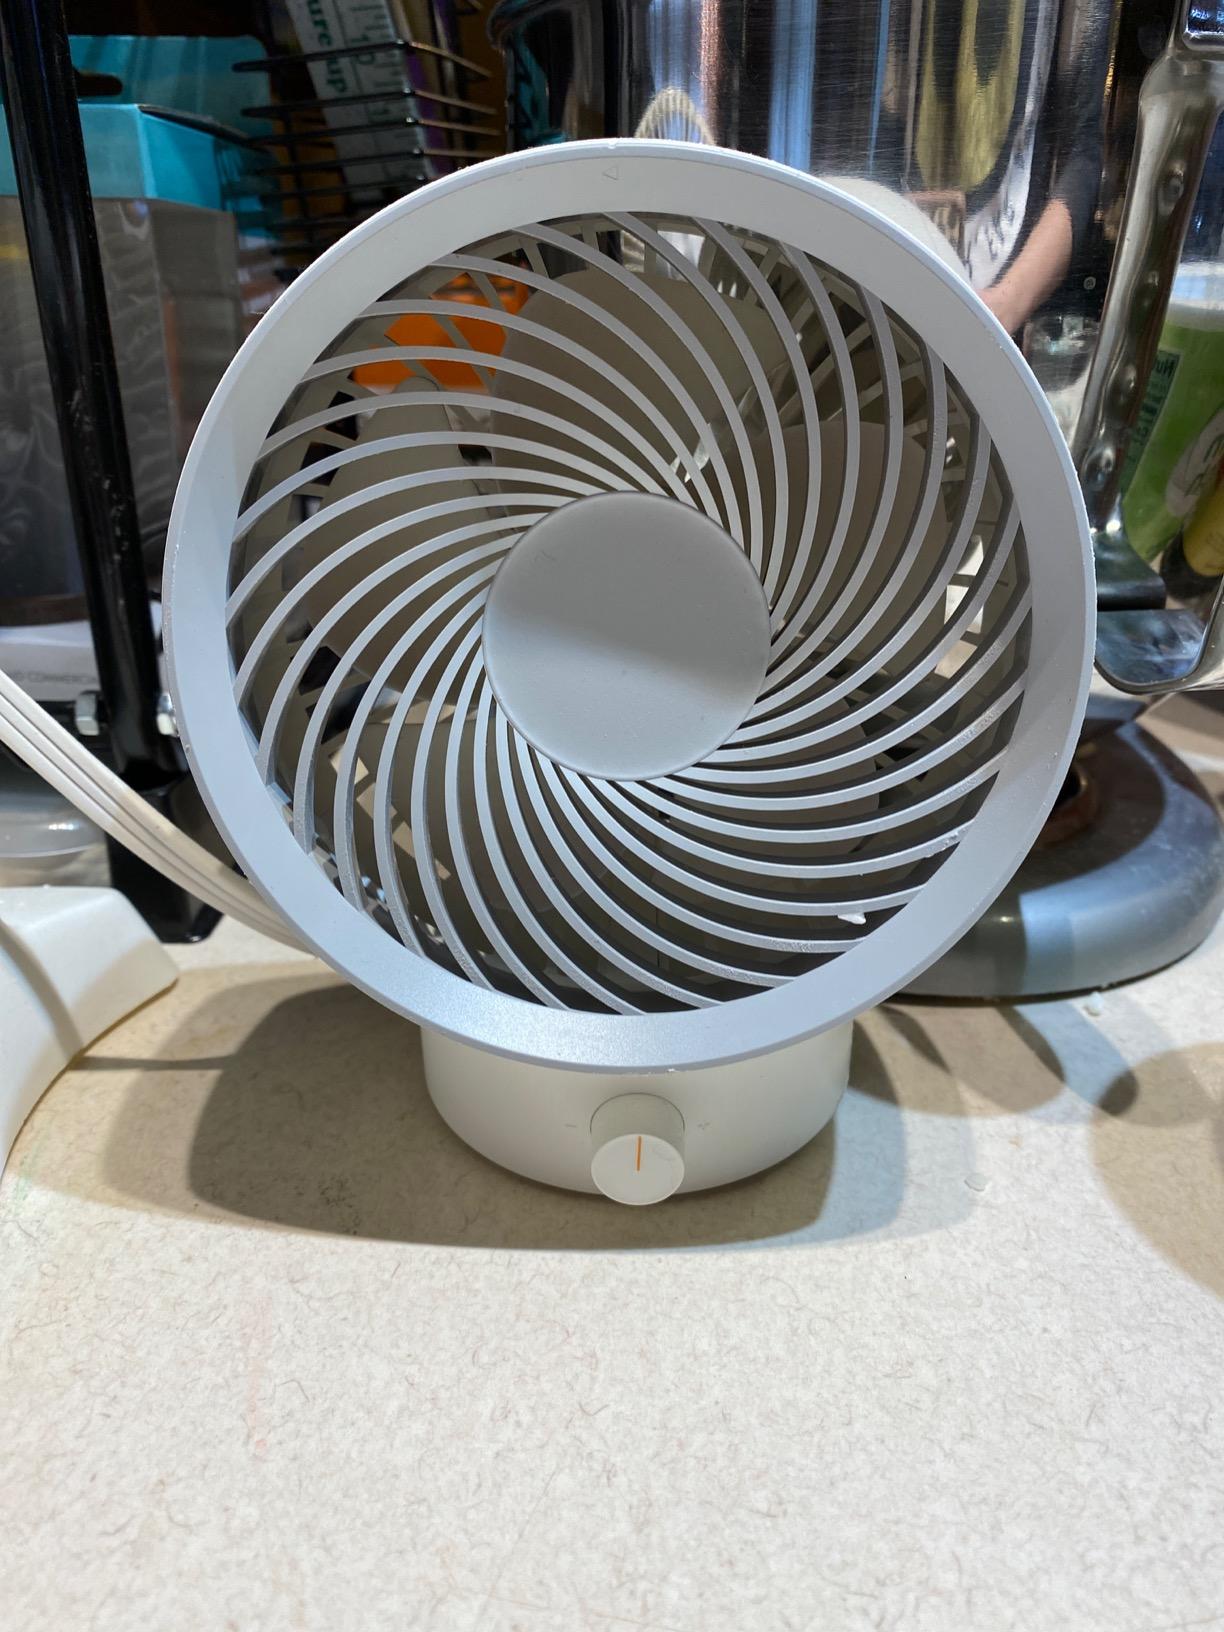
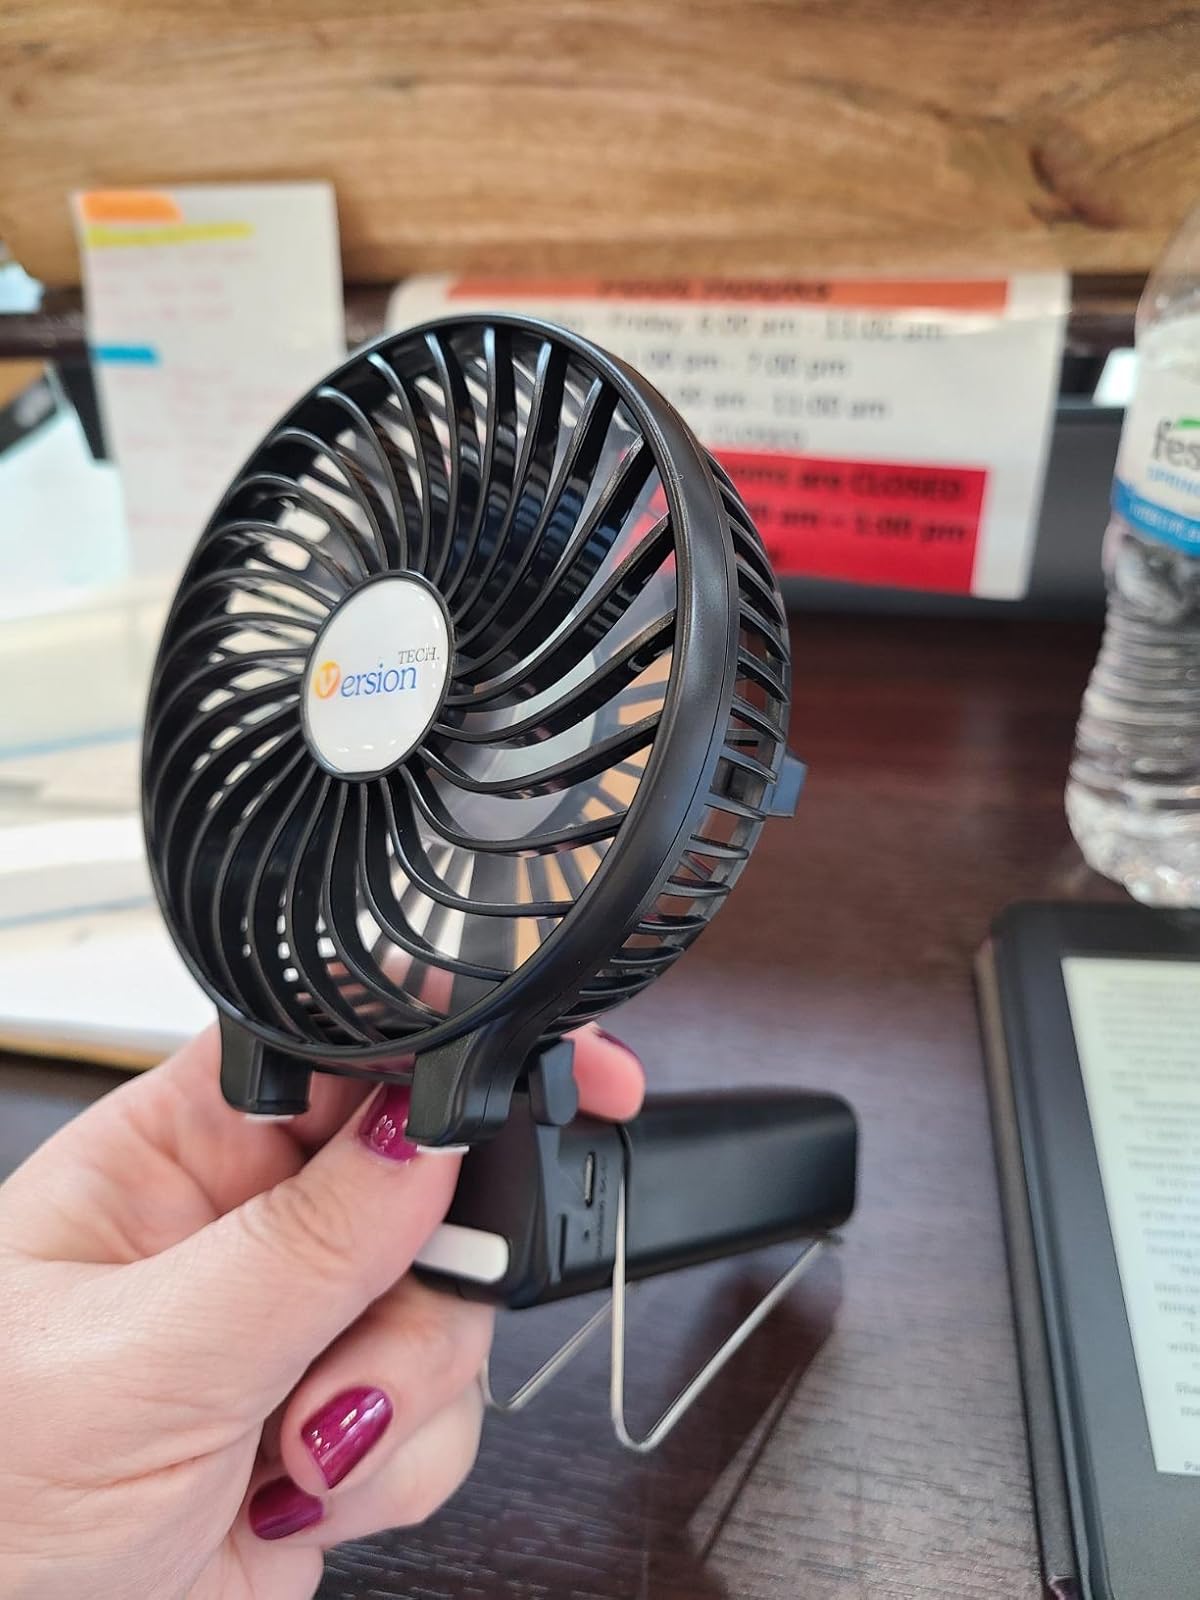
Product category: fan
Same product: no